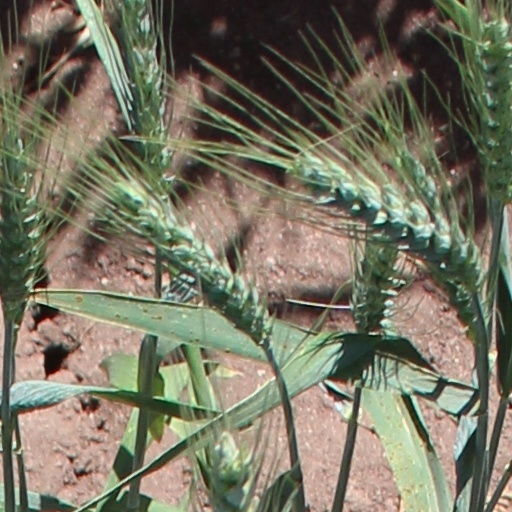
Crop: wheat